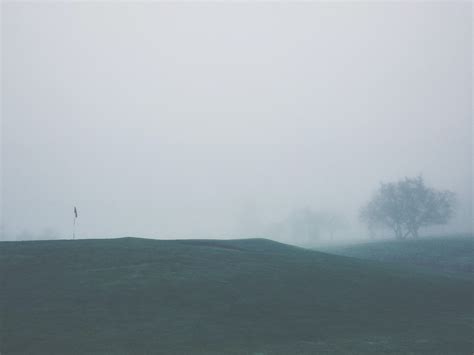
Weather: foggy or hazy